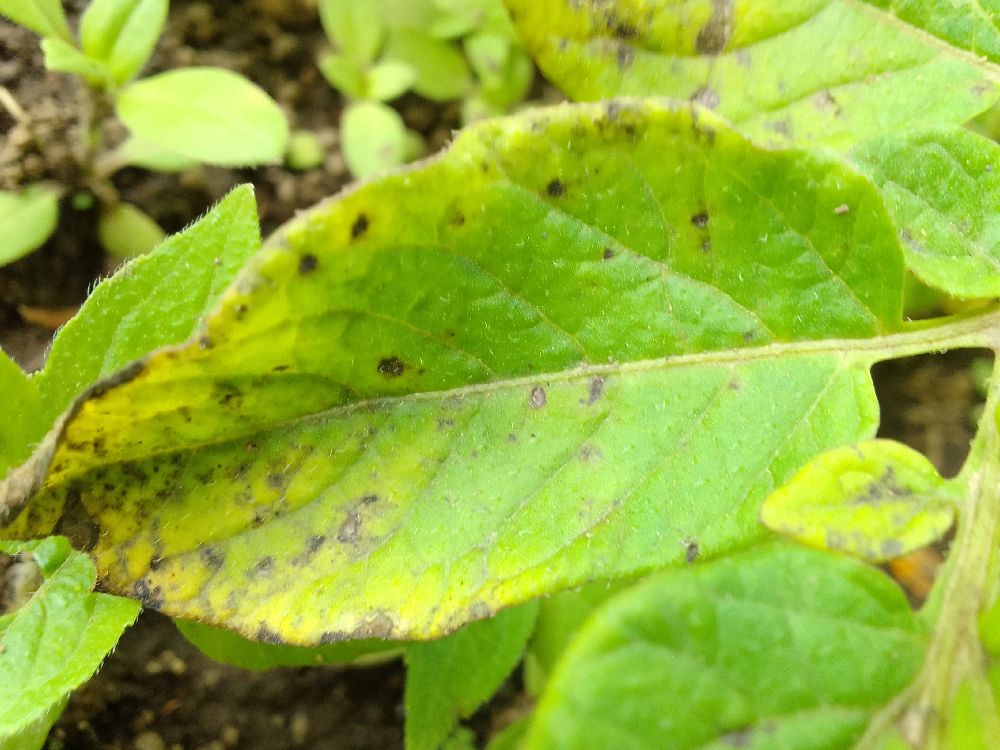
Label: Early blight